Sumbawa Besar

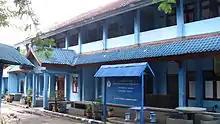
University of Samawa

Sumbawa Besar has various public schools and one private Catholic school.